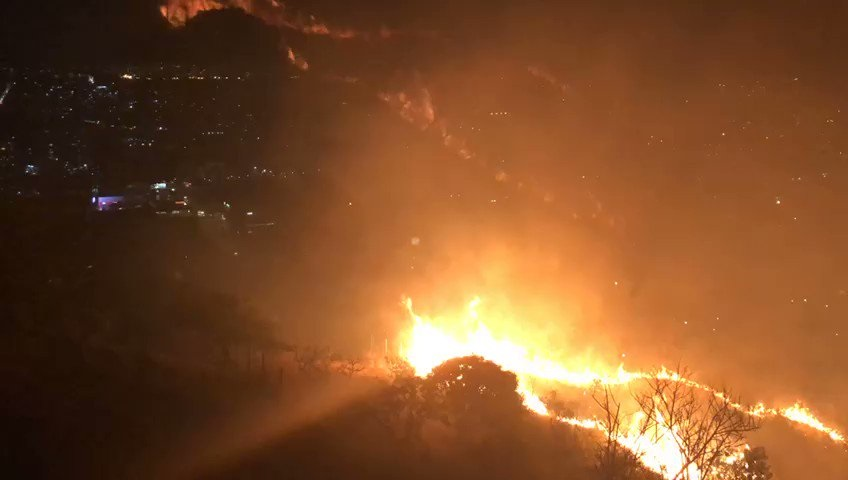
Fire: yes
Smoke: yes